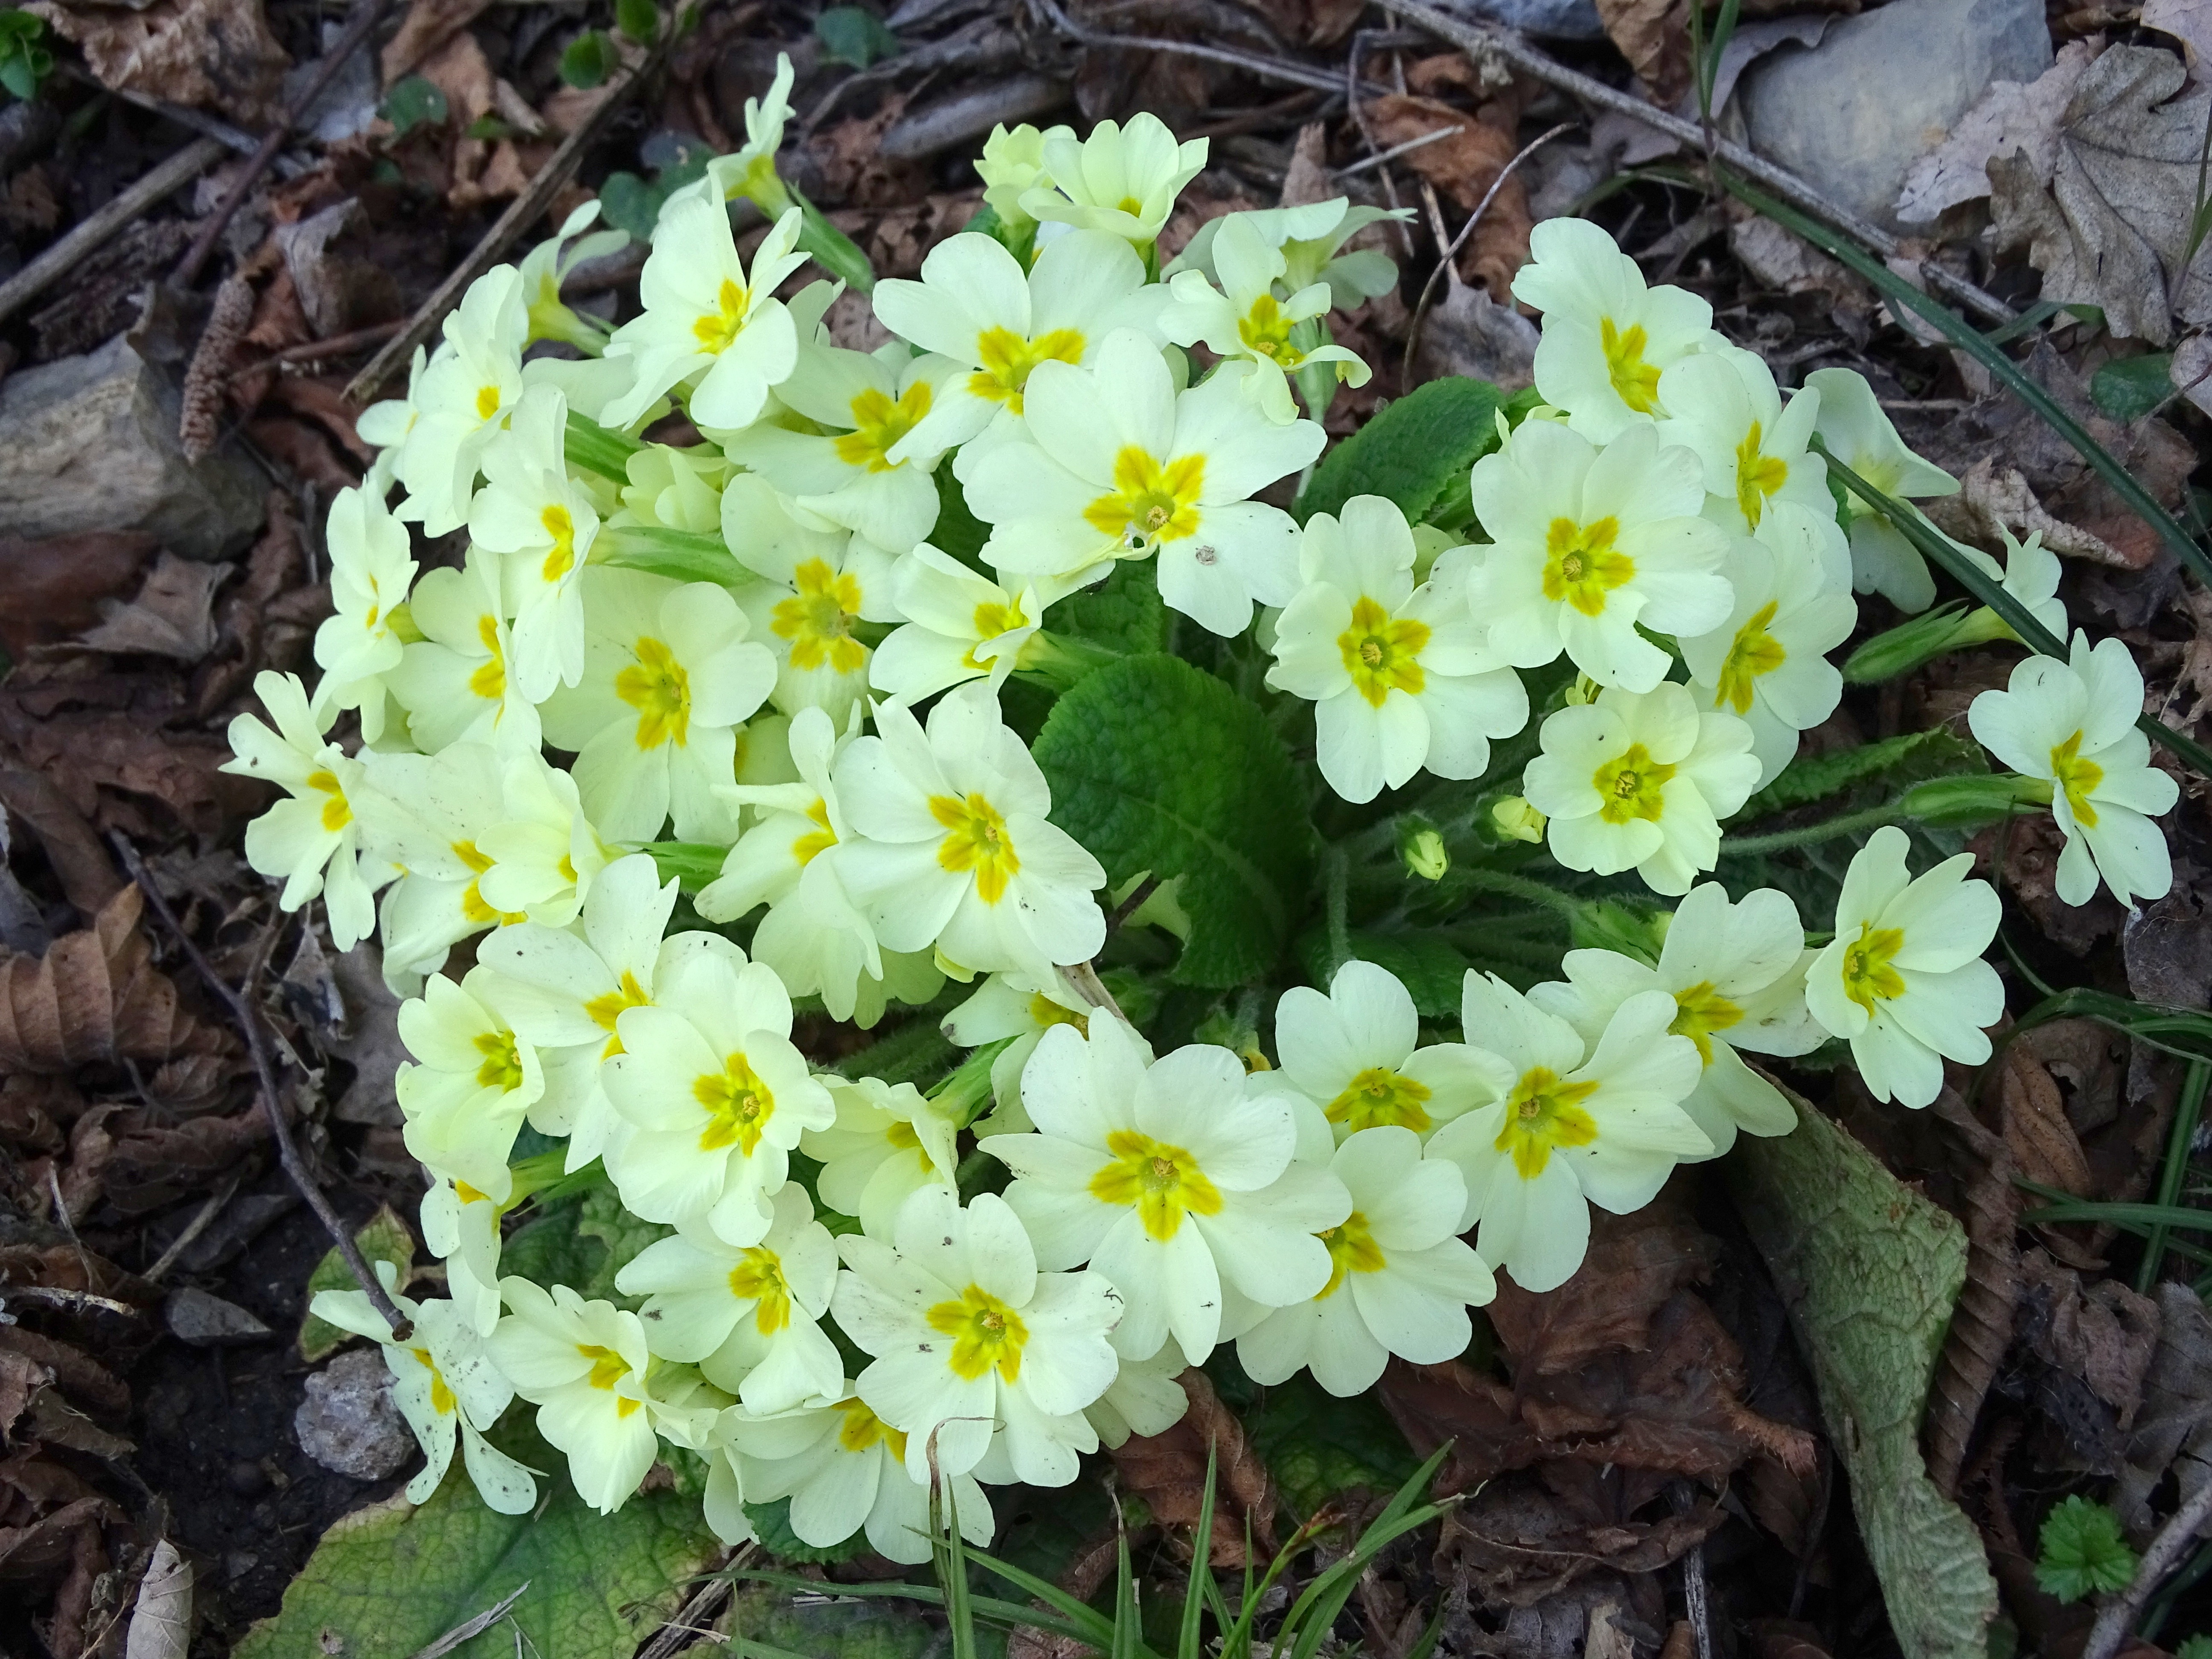
nature, forest, plant, flower, spring, botany, yellow, flora, yellow flower, wildflower, flowers, shrub, narcissus, primula, cowslip, flowering plant, primroses, herbaceous plant, land plant